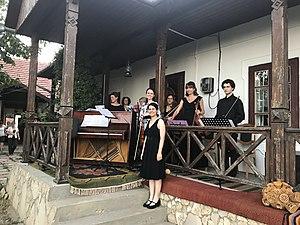
Les premiers concerts de musique classique vivante (moldave) dans un nombre de villages de la République de Moldavie, offerts par des musiciens du monde entier. Română: Primele concerte de muzică clasică vie (basarabeană), într-un șir de sate din Republica Moldova, oferite de muzicieni din lumea întreagă.
Ecaterina Baranov, née le 24 février 1982 à Chișinău, est une pianiste moldave.